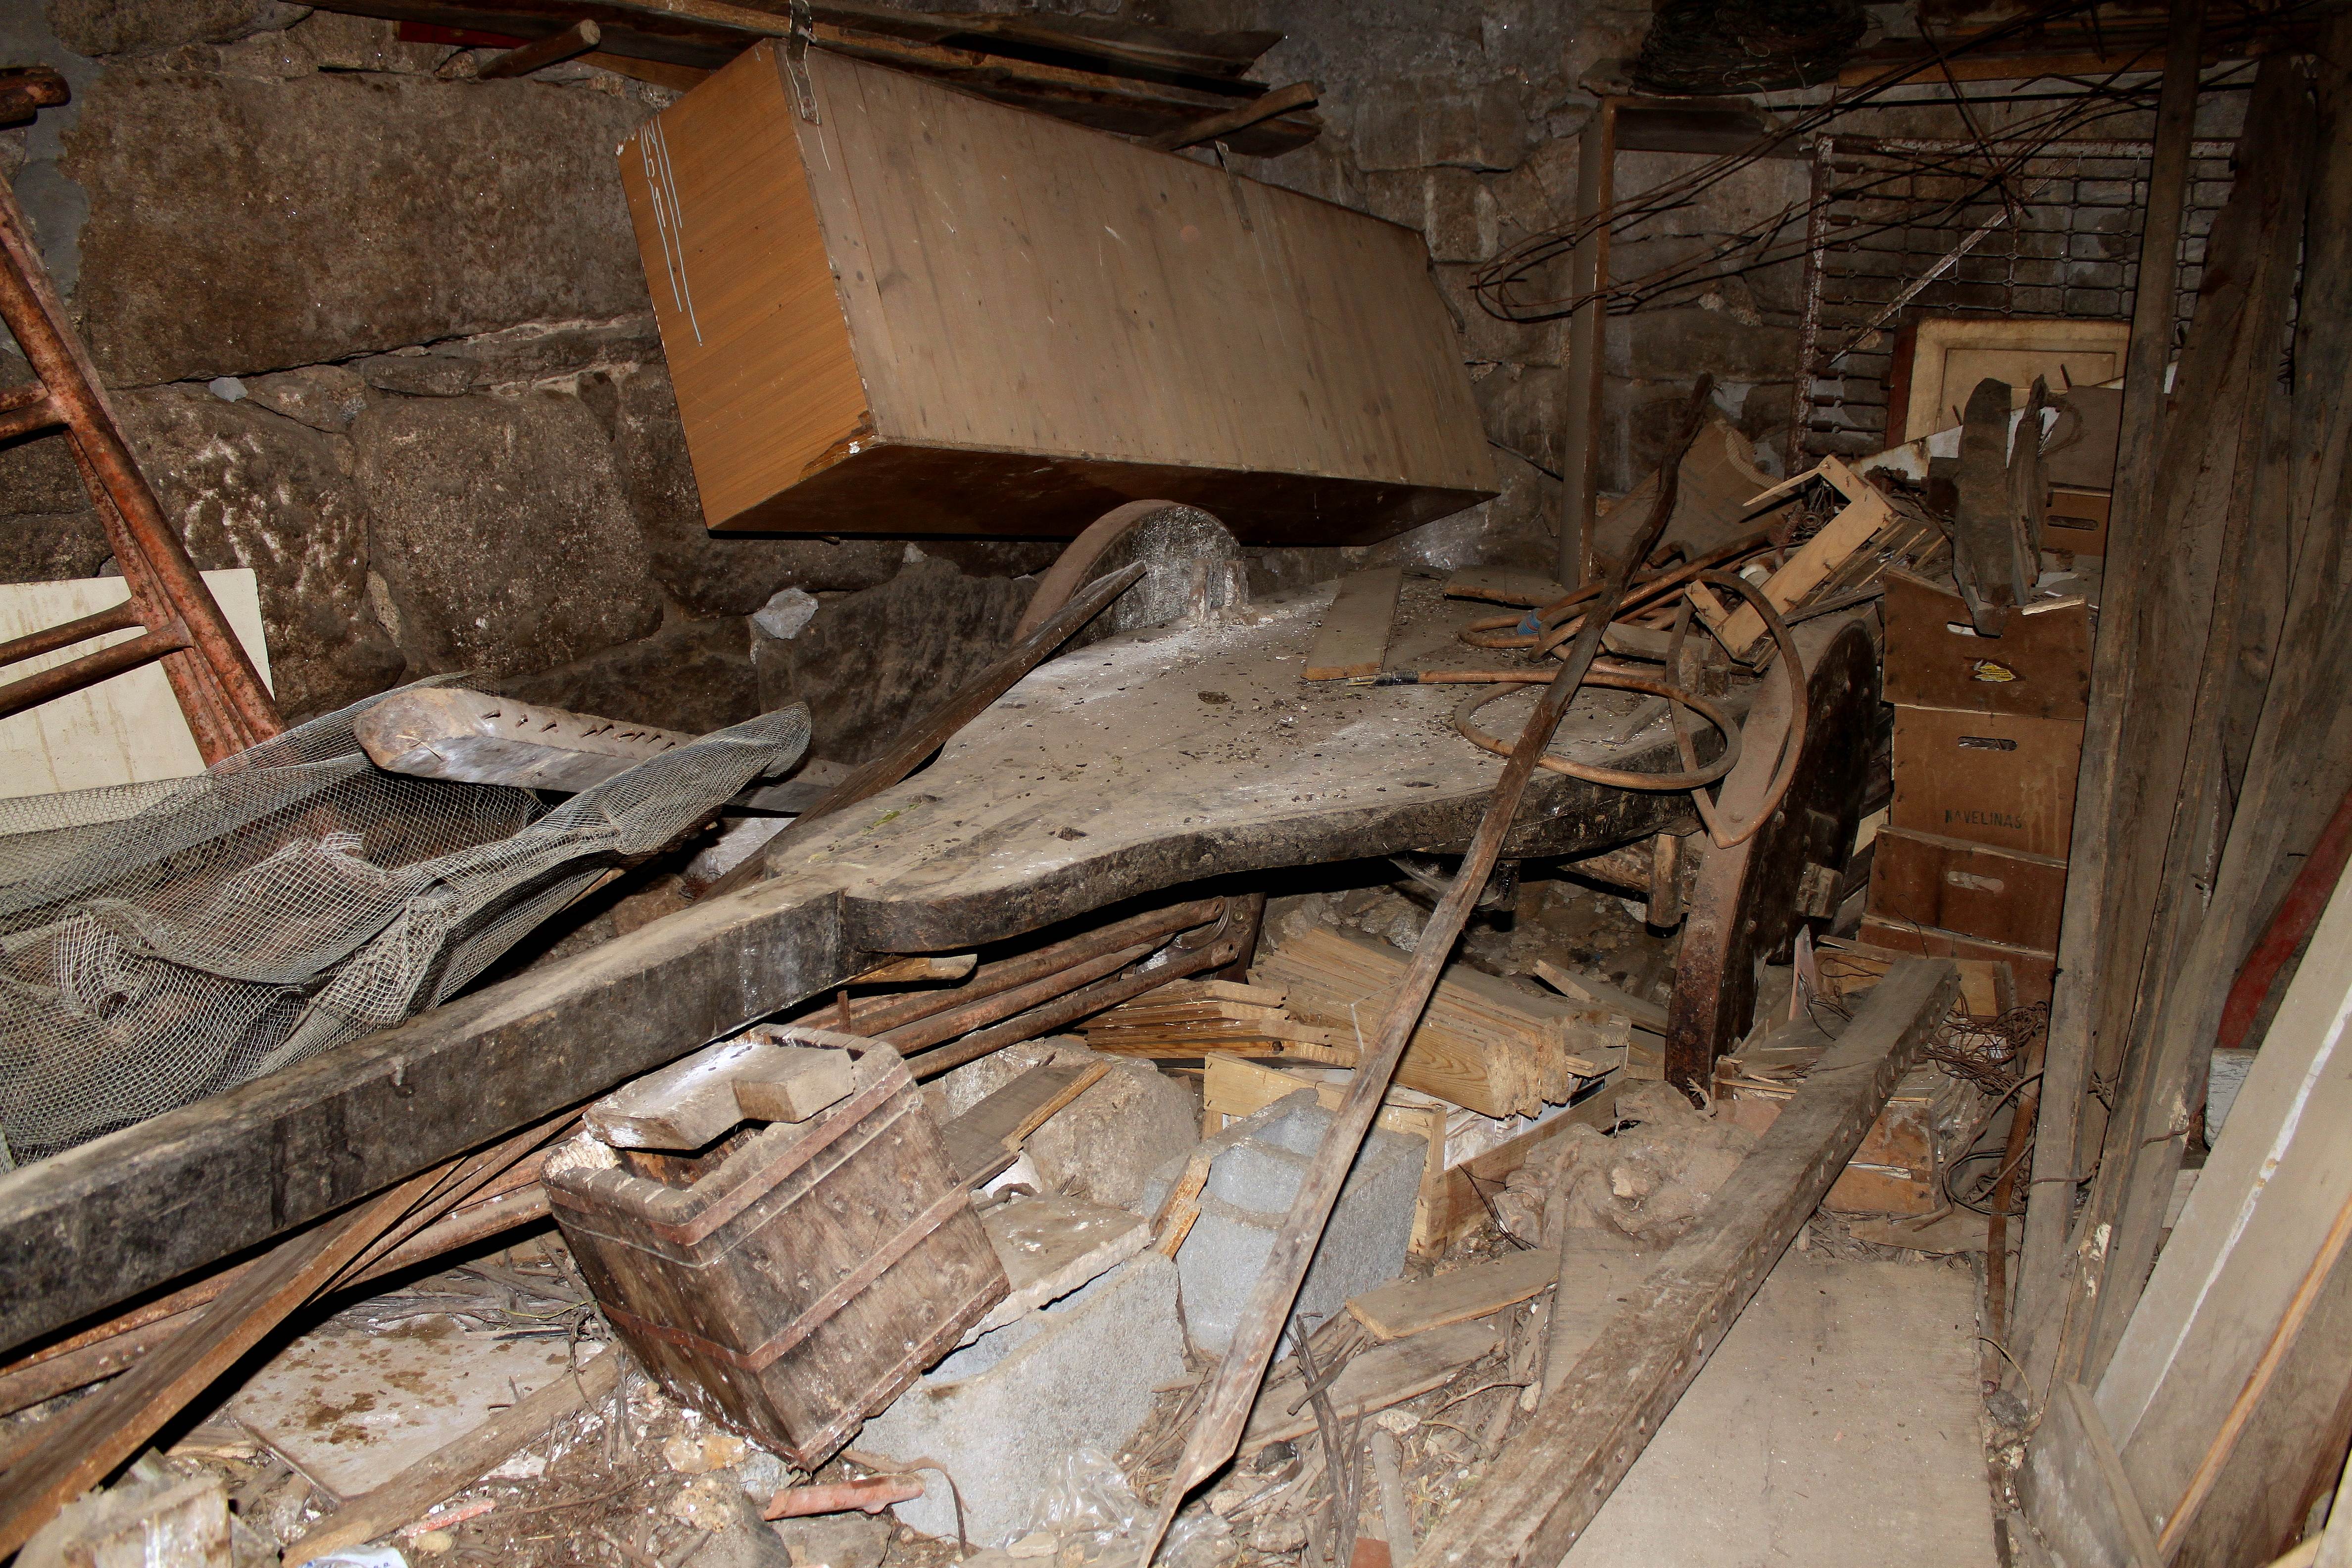
wood, beam, material, foundation, ggl1, gaby1, carros, canastros, horreos